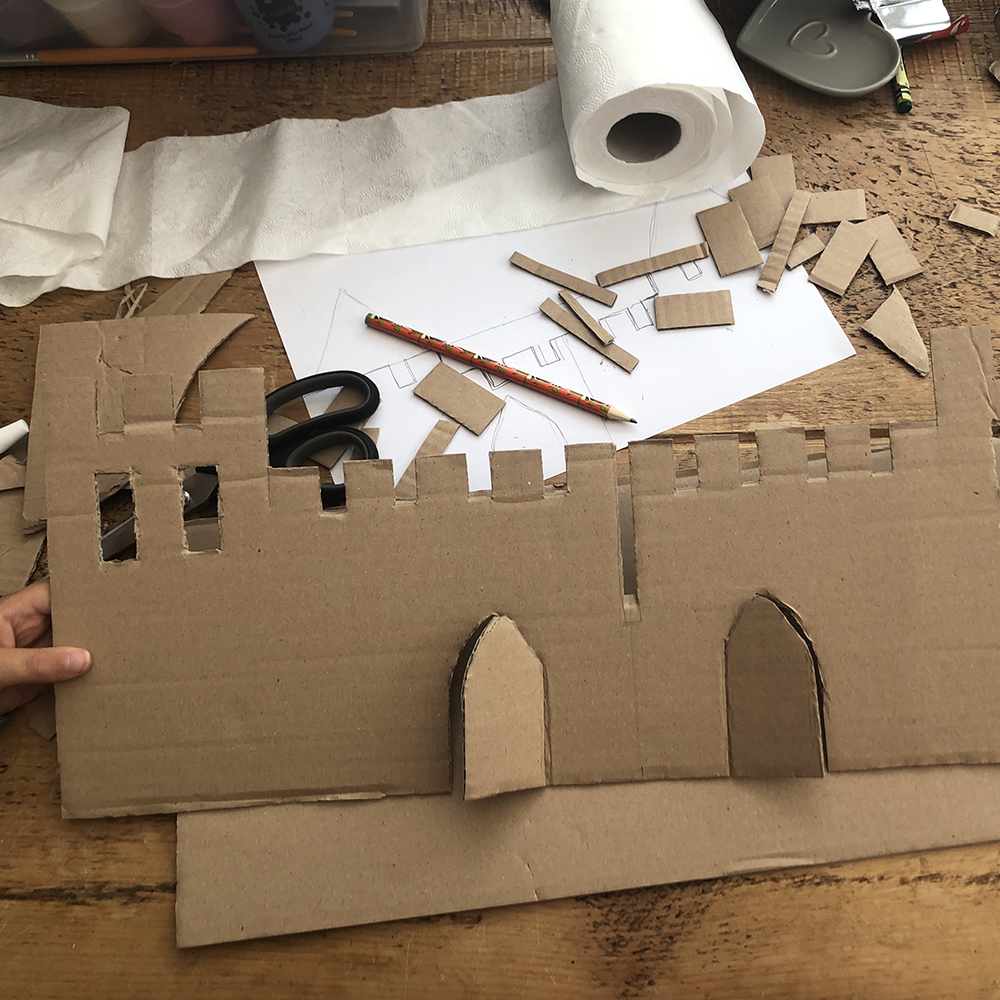
Label: cardboard